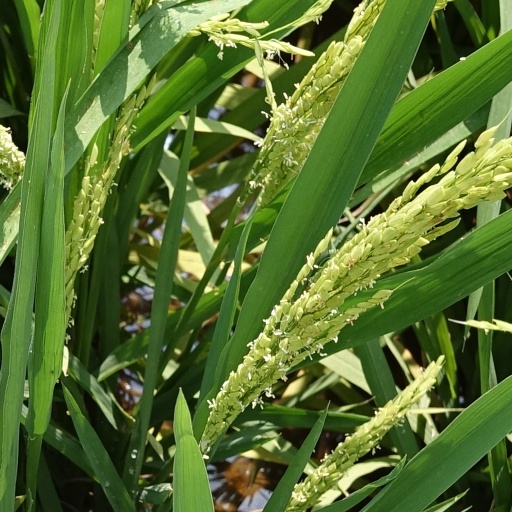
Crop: rice